Scot Bennett

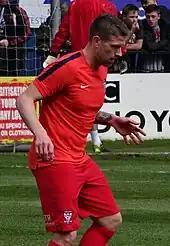
Bennett training with York City in 2016

Bennett signed for newly relegated League Two club Notts County on a two-year contract on 27 May 2015. On 8 October 2015, he joined Notts County's divisional rivals Newport County on loan until January 2016. He made his debut for Newport when starting in their 3–0 away defeat against Mansfield Town on 10 October 2015. Bennett scored his first goal for Newport on 8 November 2015 in their 2–2 away draw with Brackley Town in the FA Cup first round. He was recalled by Notts County on 31 December 2015.